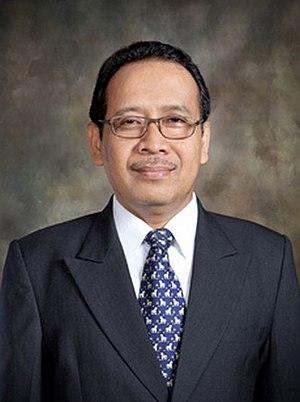
Pratikno, né le 13 février 1962 à Bojonegoro, est un homme politique indonésien. Il est ministre du Secrétariat d'État depuis 2014, au sein du Cabinet de Travail, puis au sein du Cabinet Indonésie En avant, nommé par le président Joko Widodo.